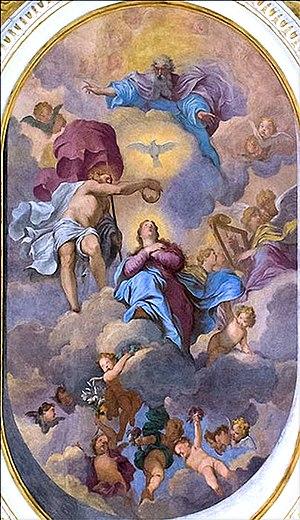
La Vierge du rosaire est un tableau d'Antoine van Dyck qui lui fut commandé en 1625 pour l'autel de l'Oratorio del Rosario di San Domenico à Palerme.